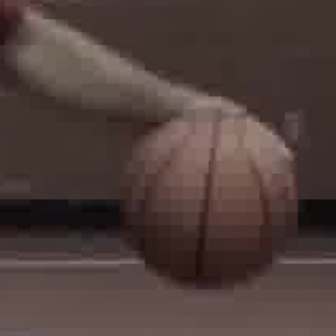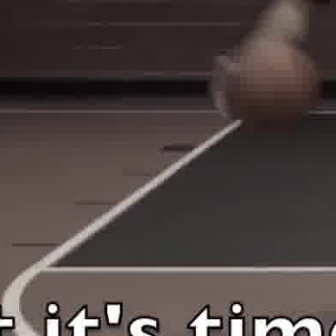
  Please identify the target specified by the bounding box [118,108,298,288] in the first image and locate it in the second image. Return the coordinates in [x_min,y_min,x_max,y_max] format.
Answer: [221,38,319,135]